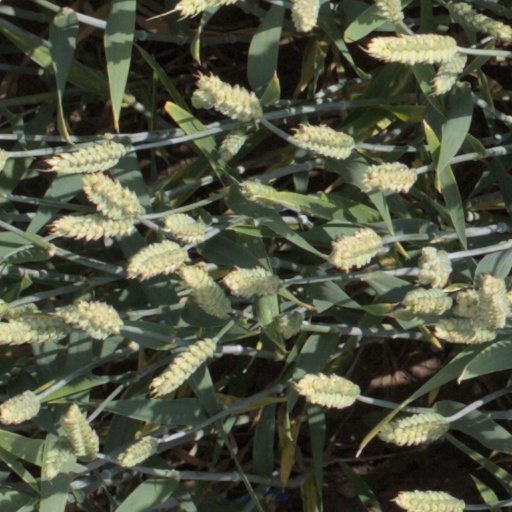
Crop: wheat